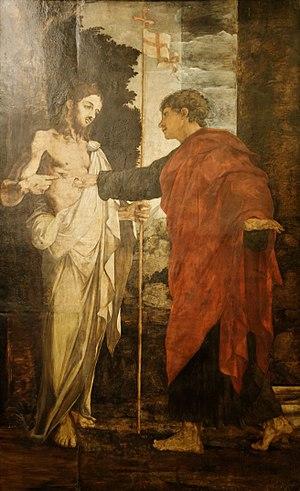
Thomas est un Juif de Galilée et un des douze apôtres de Jésus. Son nom figure dans les listes d'apôtres des trois évangiles synoptiques et du livre des Actes des Apôtres. L'évangile selon Jean lui donne une place particulière. Il doute de la résurrection de Jésus-Christ, ce qui fait de lui le symbole de l'incrédulité religieuse. Diverses traditions le présentent comme envoyé en Adiabène à Nisibe, puis dans le Royaume indo-parthe du Taxila. Il aurait porté la « bonne nouvelle » jusqu'en Inde du Sud où il est considéré comme le fondateur de l'Église. Arrivé en Inde en 52, il y serait mort, martyr, aux environs des années 70, sur la colline qui s'appelle aujourd'hui mont Saint-Thomas, près de Mylapore. Son tombeau présumé se trouve dans la crypte de la basilique Saint-Thomas de Chennai. L'apôtre Thomas est présent dans la plupart des textes chrétiens antiques, et deux apocryphes lui sont attribués : l'évangile de Thomas et les Actes de Thomas.
Polidoro Caldara, dit Polidoro da Caravaggio, est un peintre de la Renaissance italienne, élève de Raphaël, qui travailla à Rome, à Naples et à Messine et qui fut aussi, à la fin de sa vie, architecte.